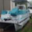
Label: ship